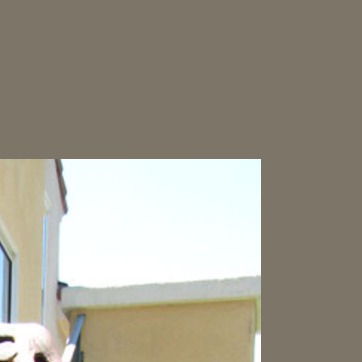
Material: sky